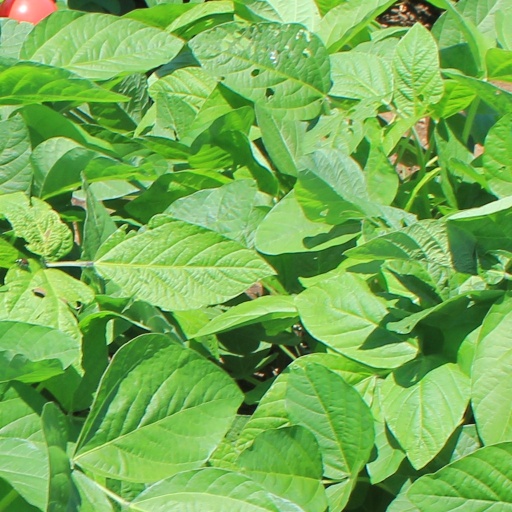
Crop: soybean